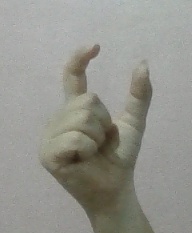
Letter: nun